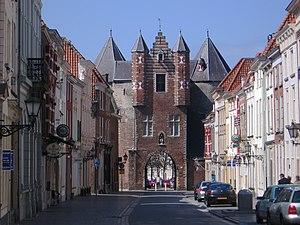
Berg-op-Zoom, anciennement Bergues-sur-le-Zon, est une commune et une ville des Pays-Bas de la province du Brabant-Septentrional. C'est une ville de 65 000 habitants qui accueille de nombreuses activités